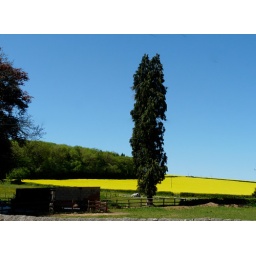
barn near a gold field